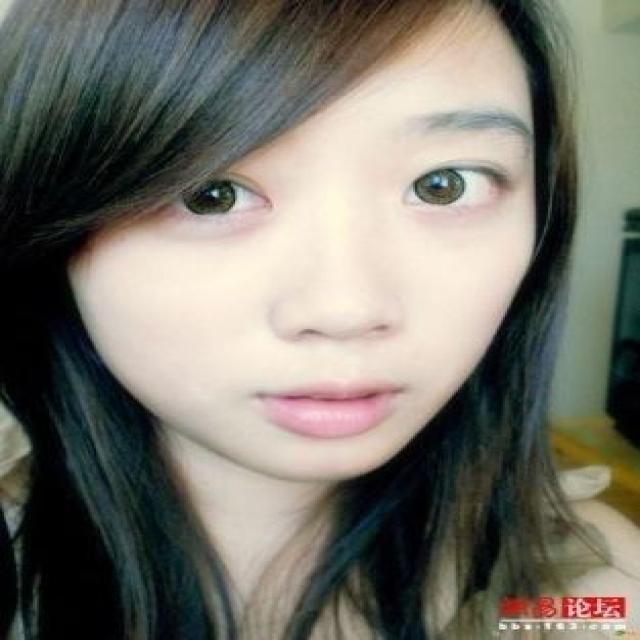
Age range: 13-20